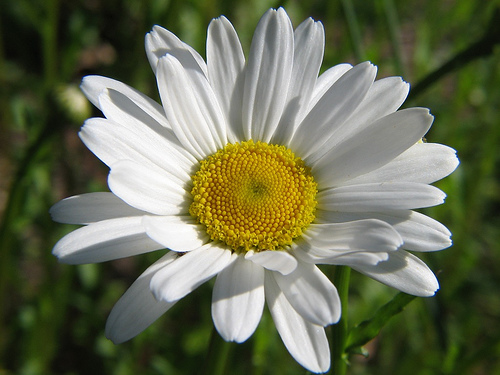
Flower: daisy